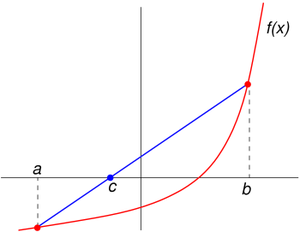
Illustration de l'article fr:Méthode de la sécante Provient de la version anglaise de Wikipedia, en particulier la page
En analyse numérique, la méthode de la sécante est un algorithme de recherche d'un zéro d'une fonction f.